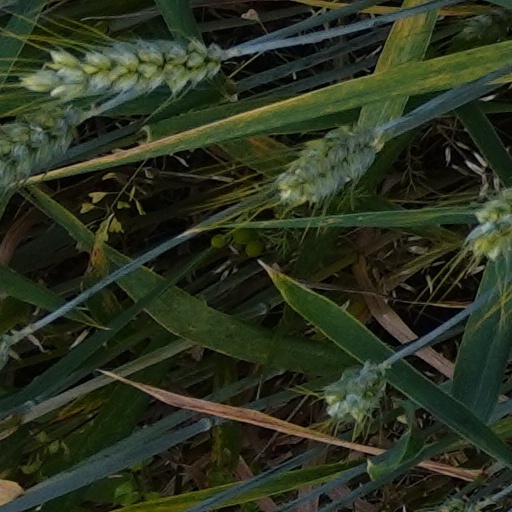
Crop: wheat